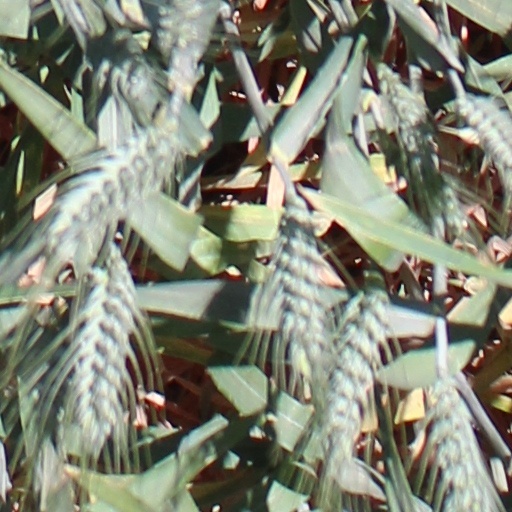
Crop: wheat